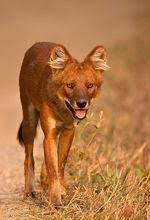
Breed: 209-n000043-dhole